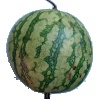
Label: watermelon